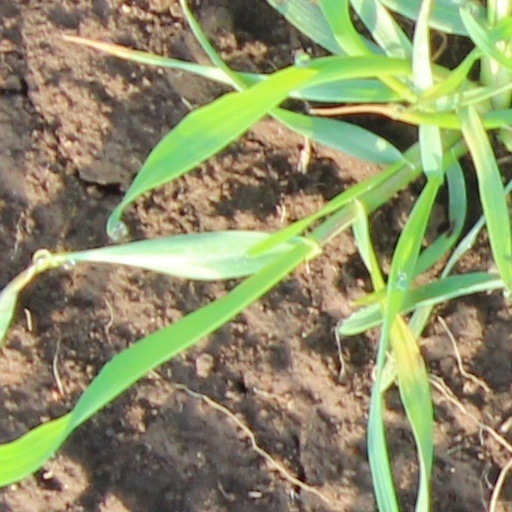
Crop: wheat